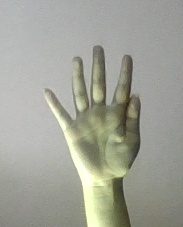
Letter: sheen